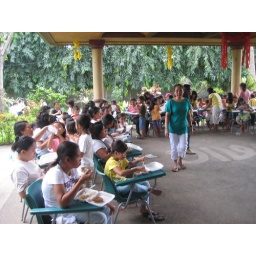
Victoria (Vicky) Lagsub in the center walking across the floor